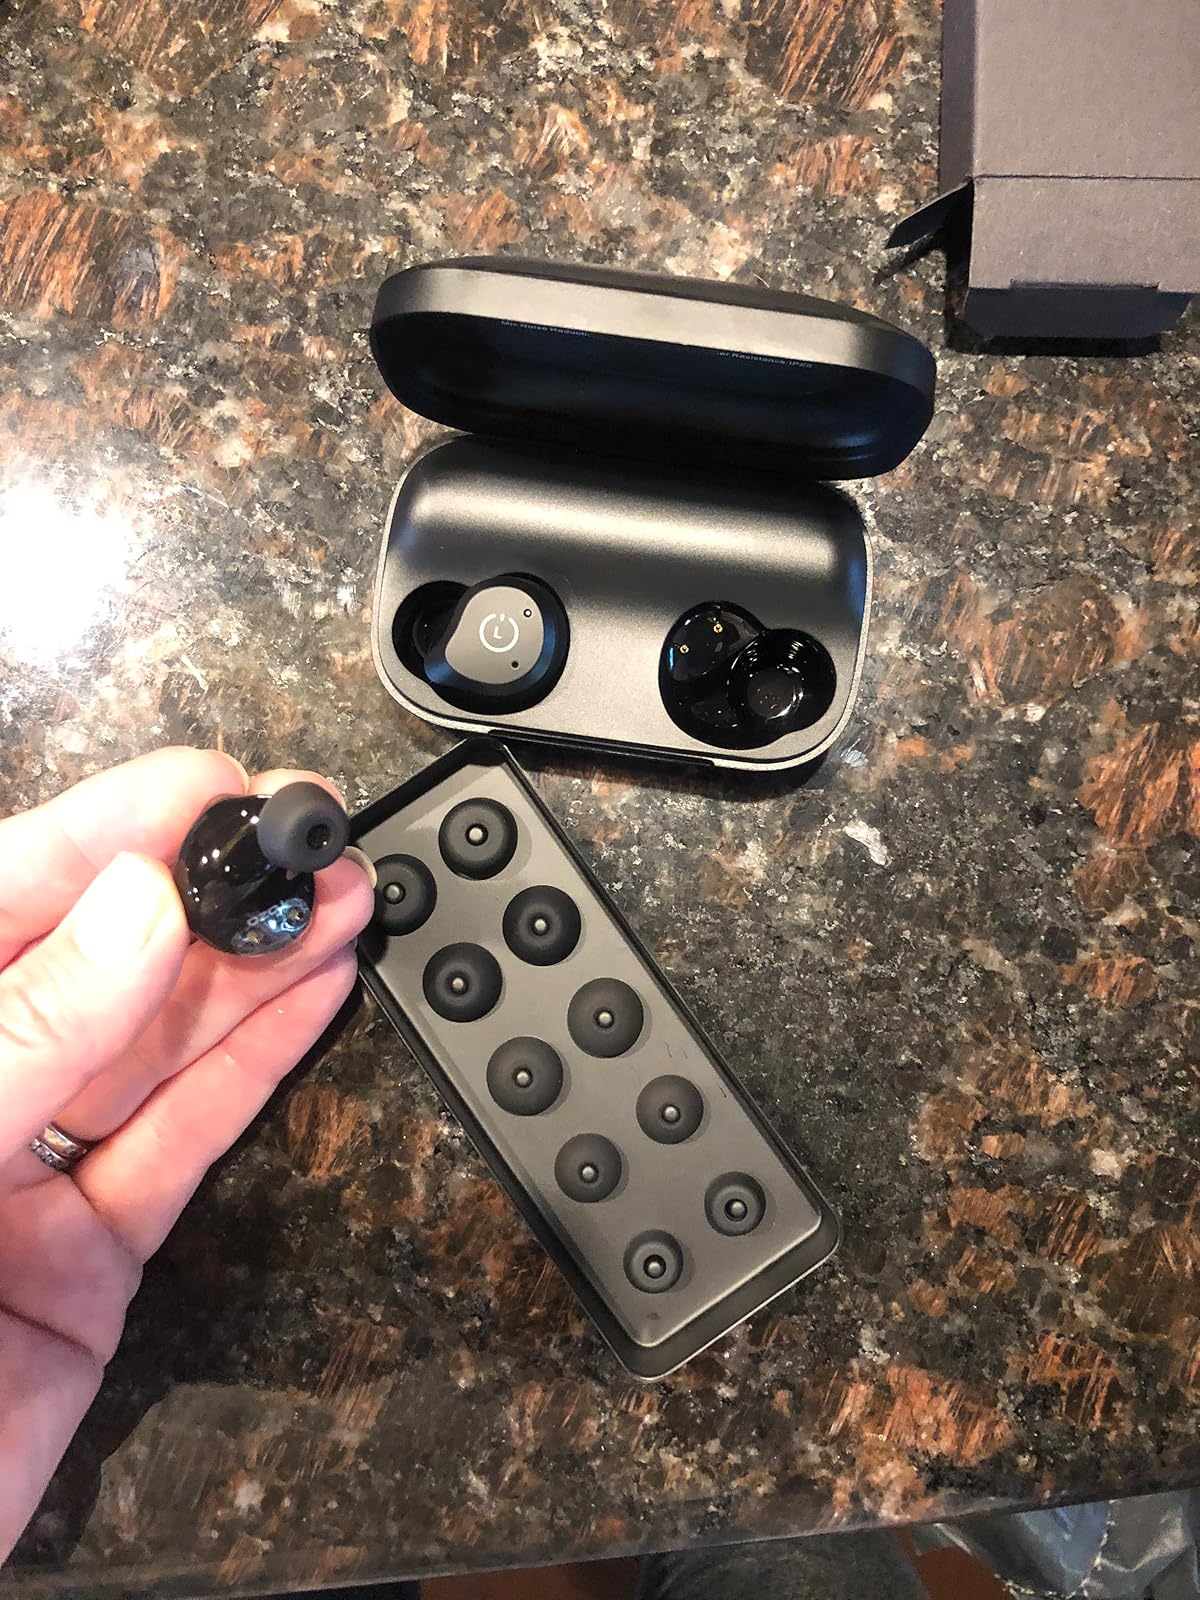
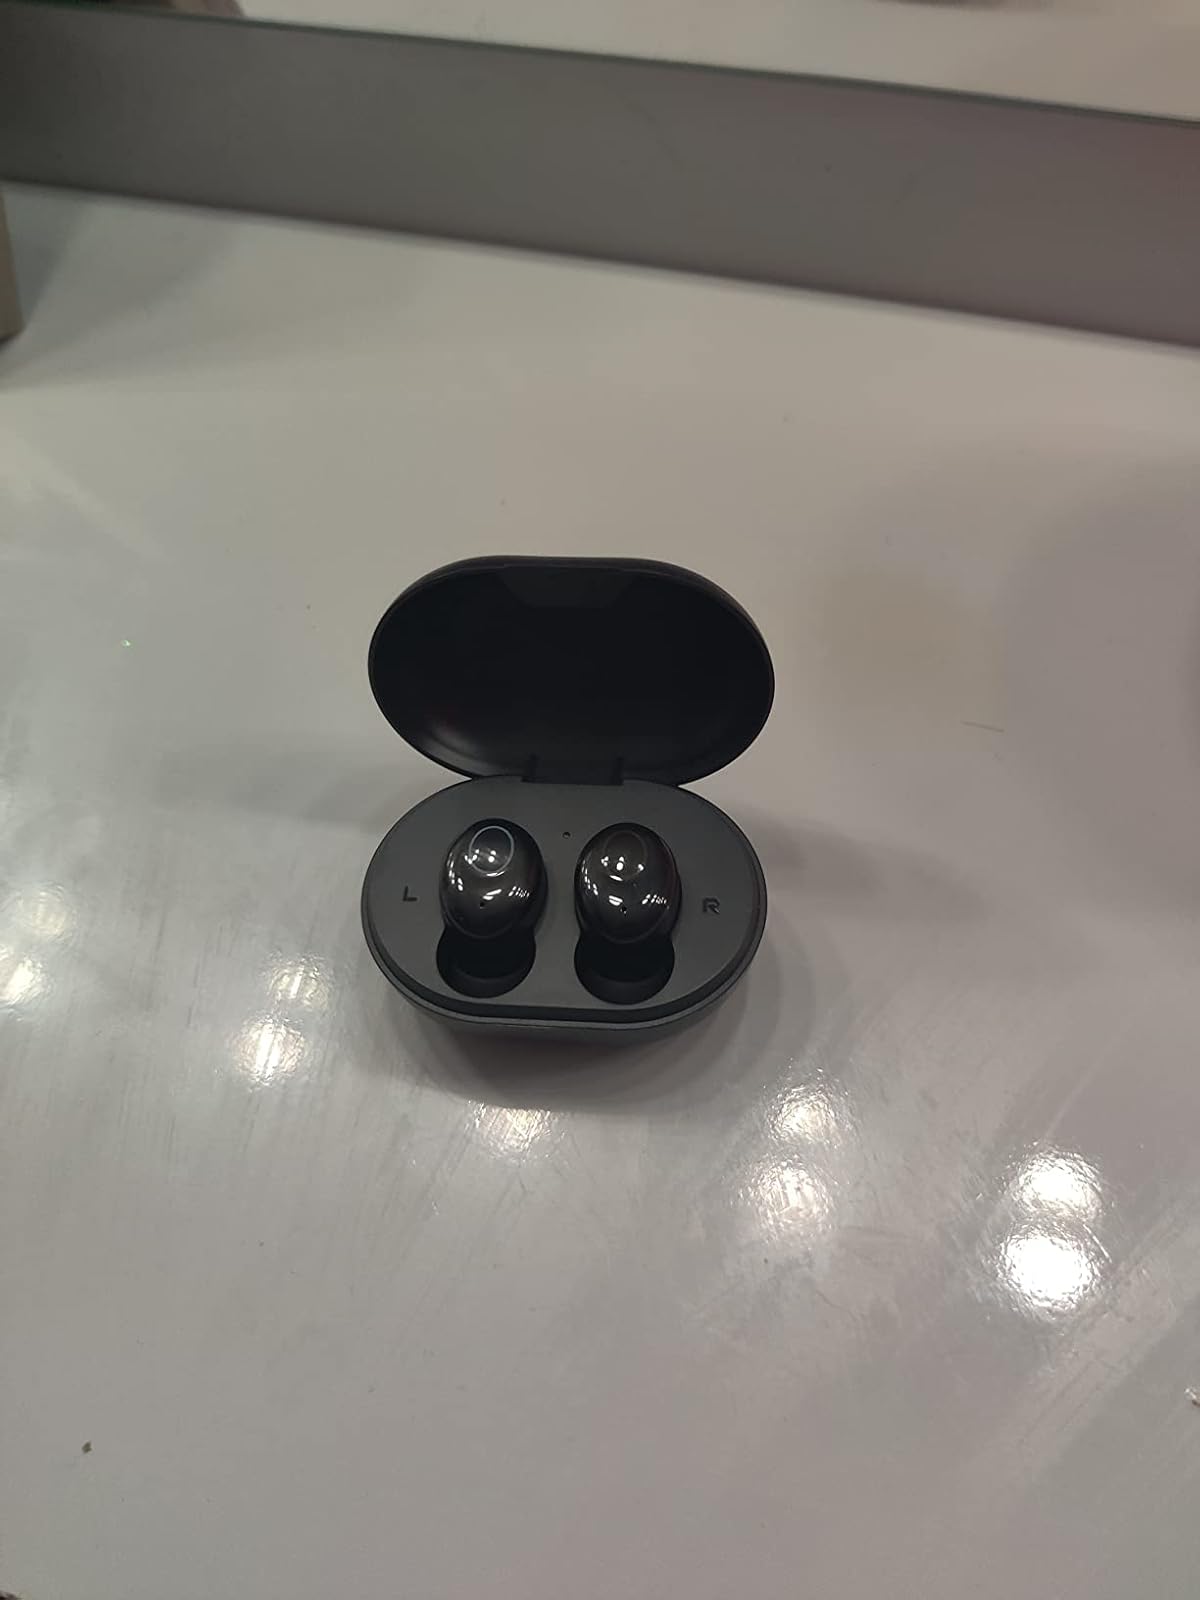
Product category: earbuds
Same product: no